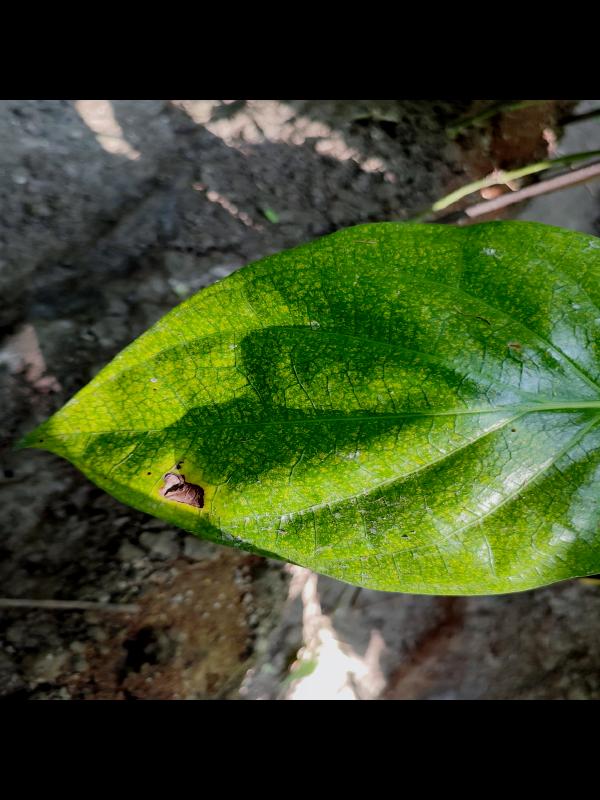
Label: Bacterial_Leaf_Disease